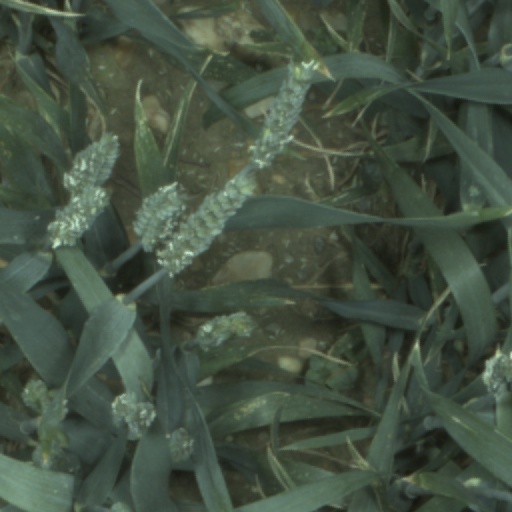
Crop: wheat